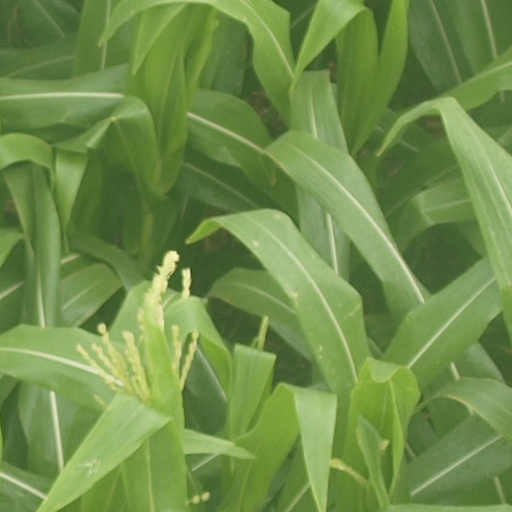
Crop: maize; corn